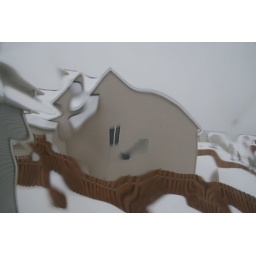
No adjustments were made to this picture. The distortion is caused by the privacy glass in my bathroom window.